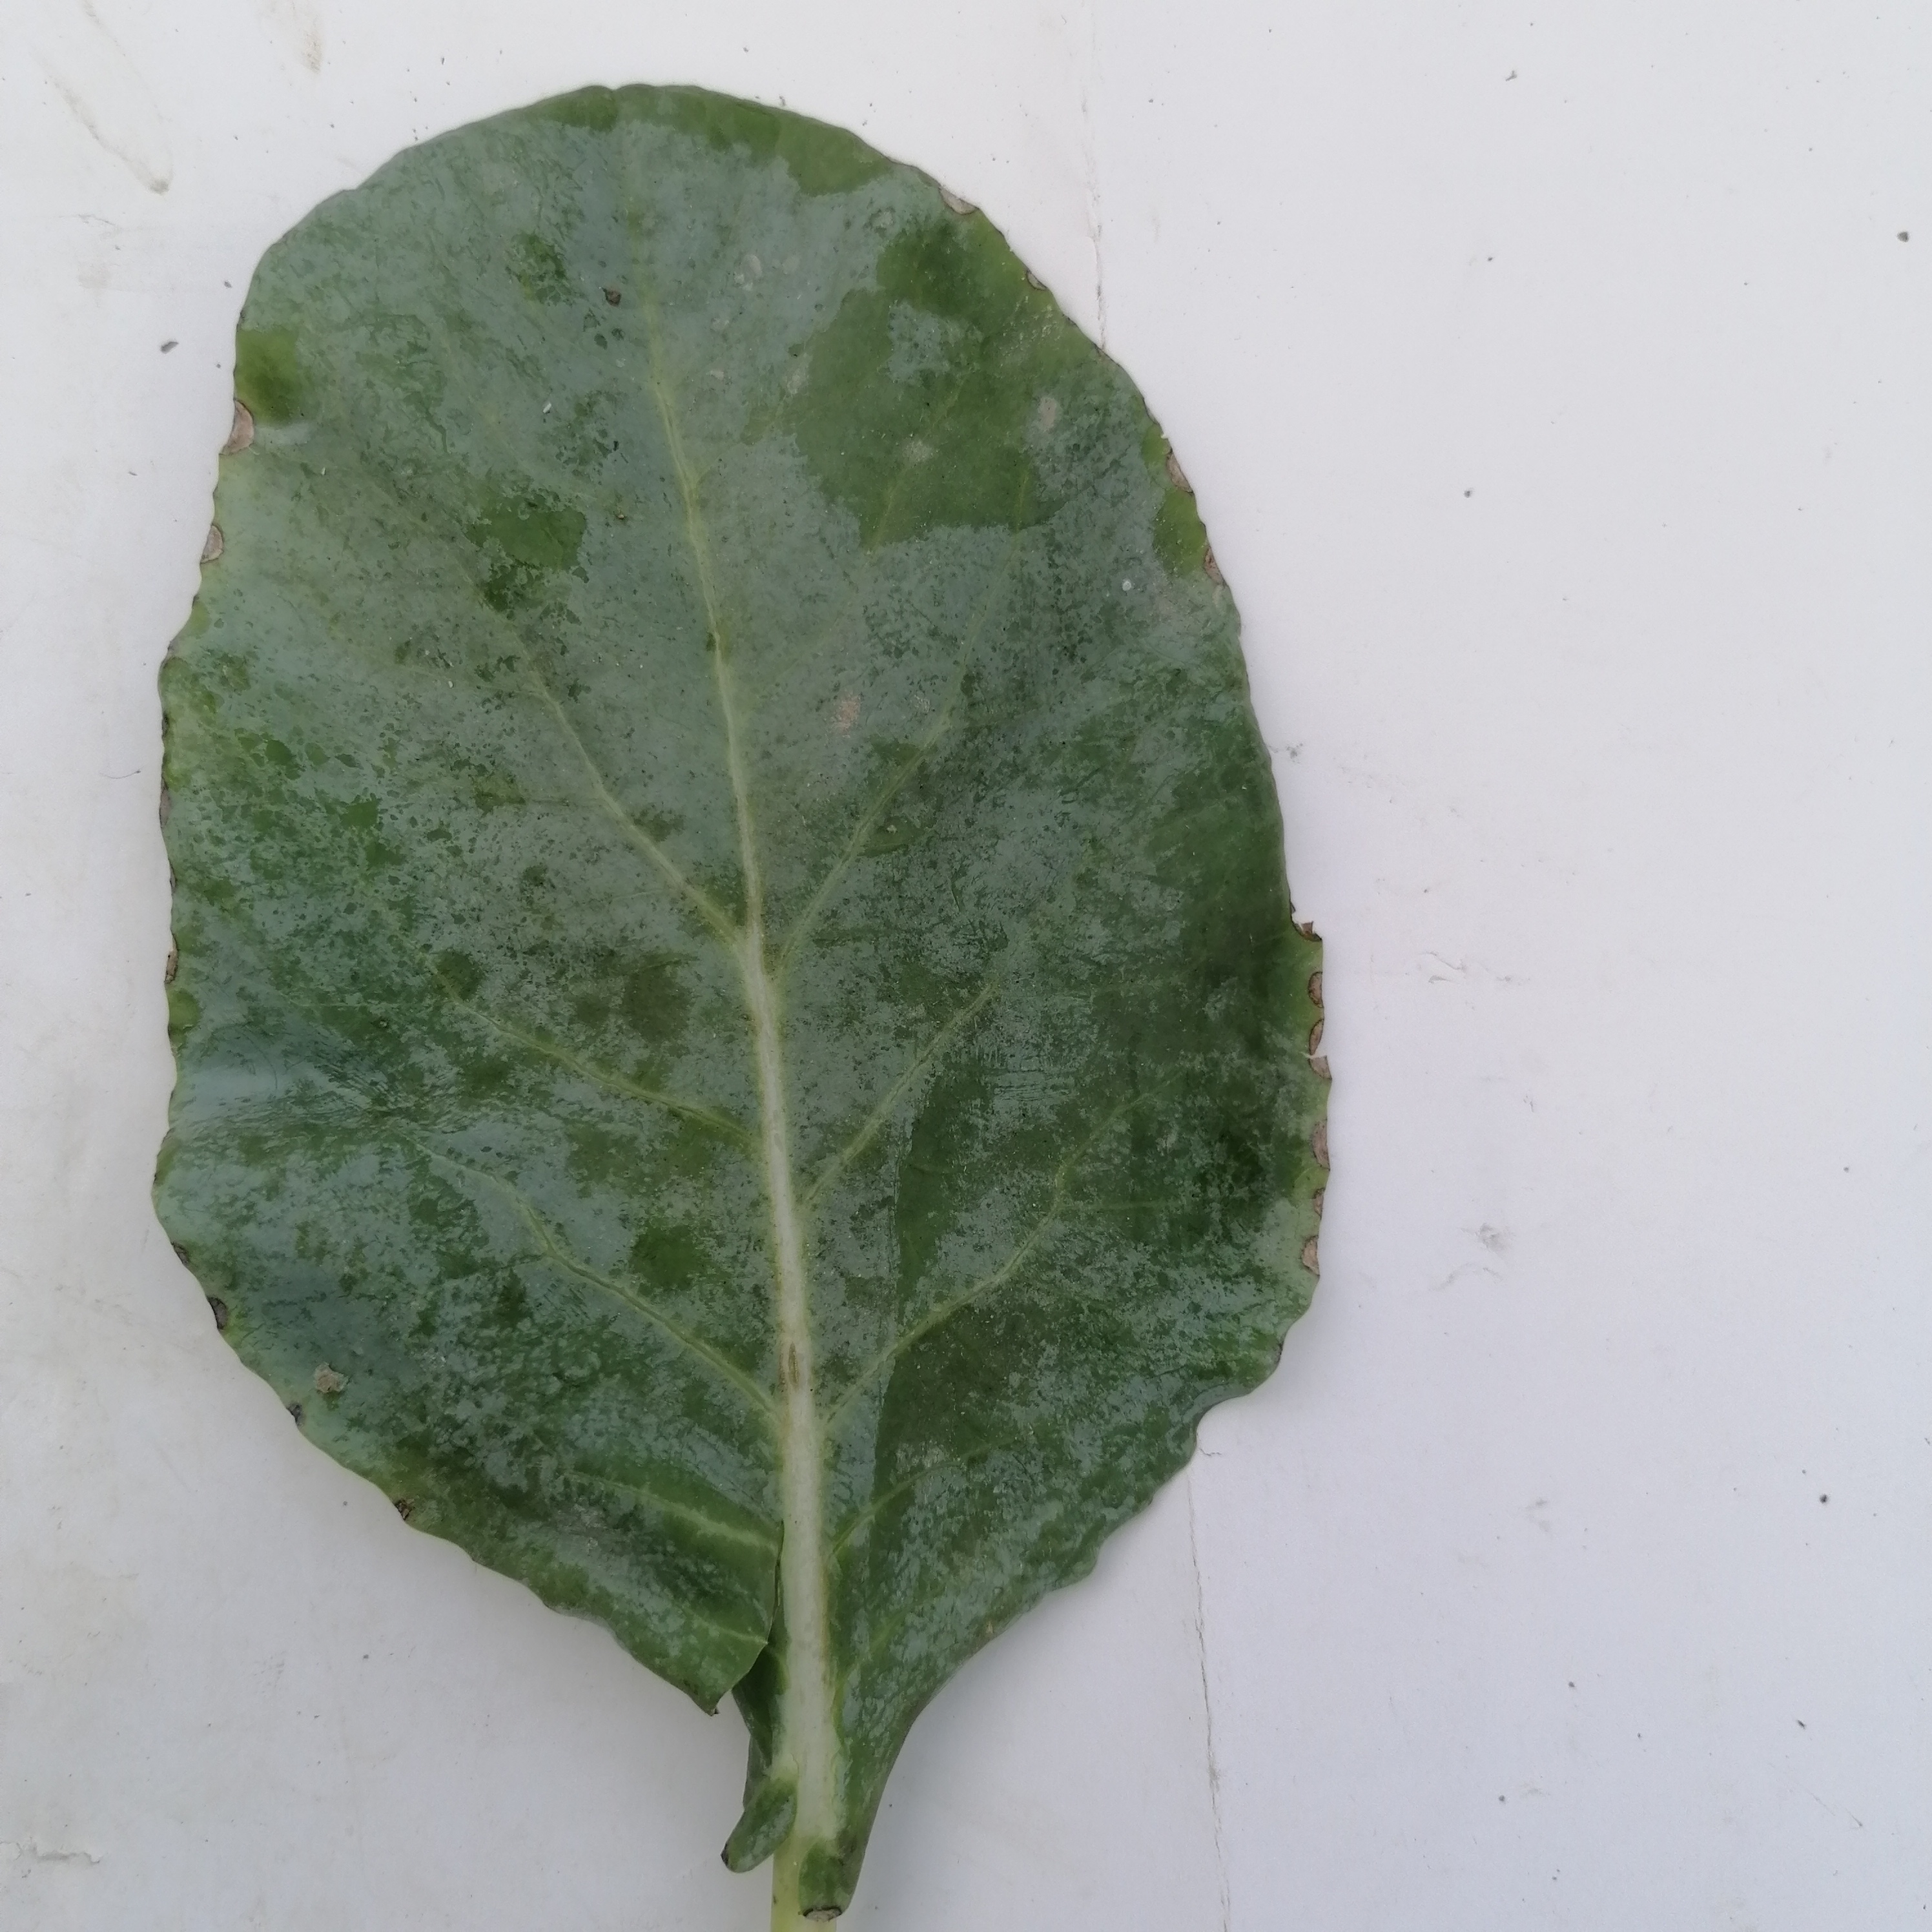
Label: Healthy